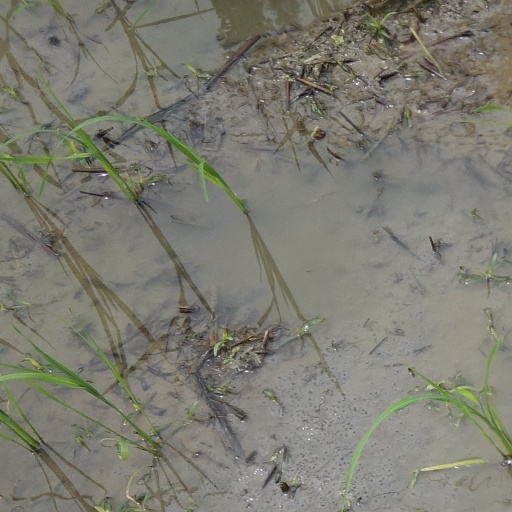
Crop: rice